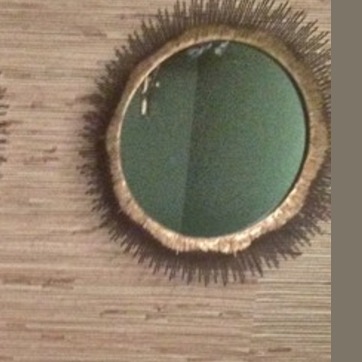
Material: mirror